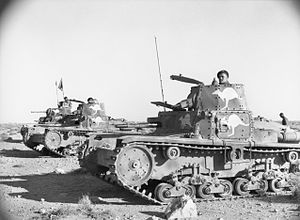
Fiat M11/39
To M11/39 og en M13/40 erobret af australiere ved Tobruk, januar 1941.
Fiat-Ansaldo M11/39 var en italiensk middelstor kampvogn, som var i brug fra 1939 og i de første år af 2. verdenskrig. Selvom den blev betegnet som en mellemstor kampvogn af den italienske hær, var den i vægt og ildkraft nærmere på samtidigs lette kampvogne. Betegnelsen M11/39 skal forstås således "M" for Middel, efterfulgt at vægten i tons og året den blev indført.